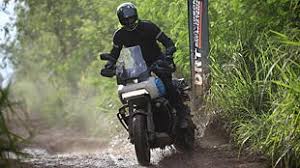
Vehicle type: Motorcycles